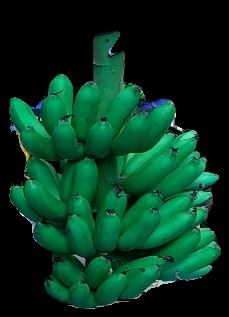
Variety: rasbale
Grade: grade1